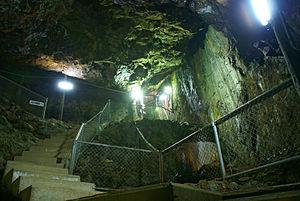
La mine de cuivre de Yoshioka est une exploitation minière située à Takahashi dans la préfecture d'Okayama au Japon.